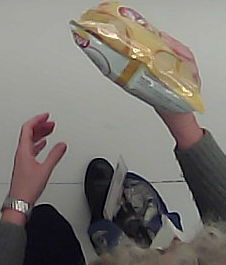
Product: lays_classic